Aquaria (drag queen)

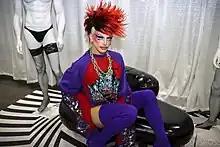
Aquaria in 2022

As part of the final challenge of season 10, Aquaria and the other top four contestants wrote and recorded their own verses for RuPaul's song "American." The song reached number 12 on the "Billboard" Dance/Electronic Songs chart. Aquaria was featured in the song "Looks" by Linux in 2016. He released his debut single, "Burn Rubber", in June 2018. The song was written by Jesse Saint John.